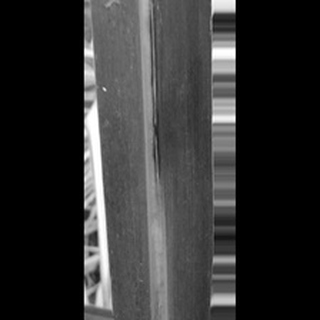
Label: sugarcane_red_rot